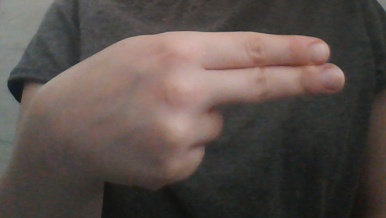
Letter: ain